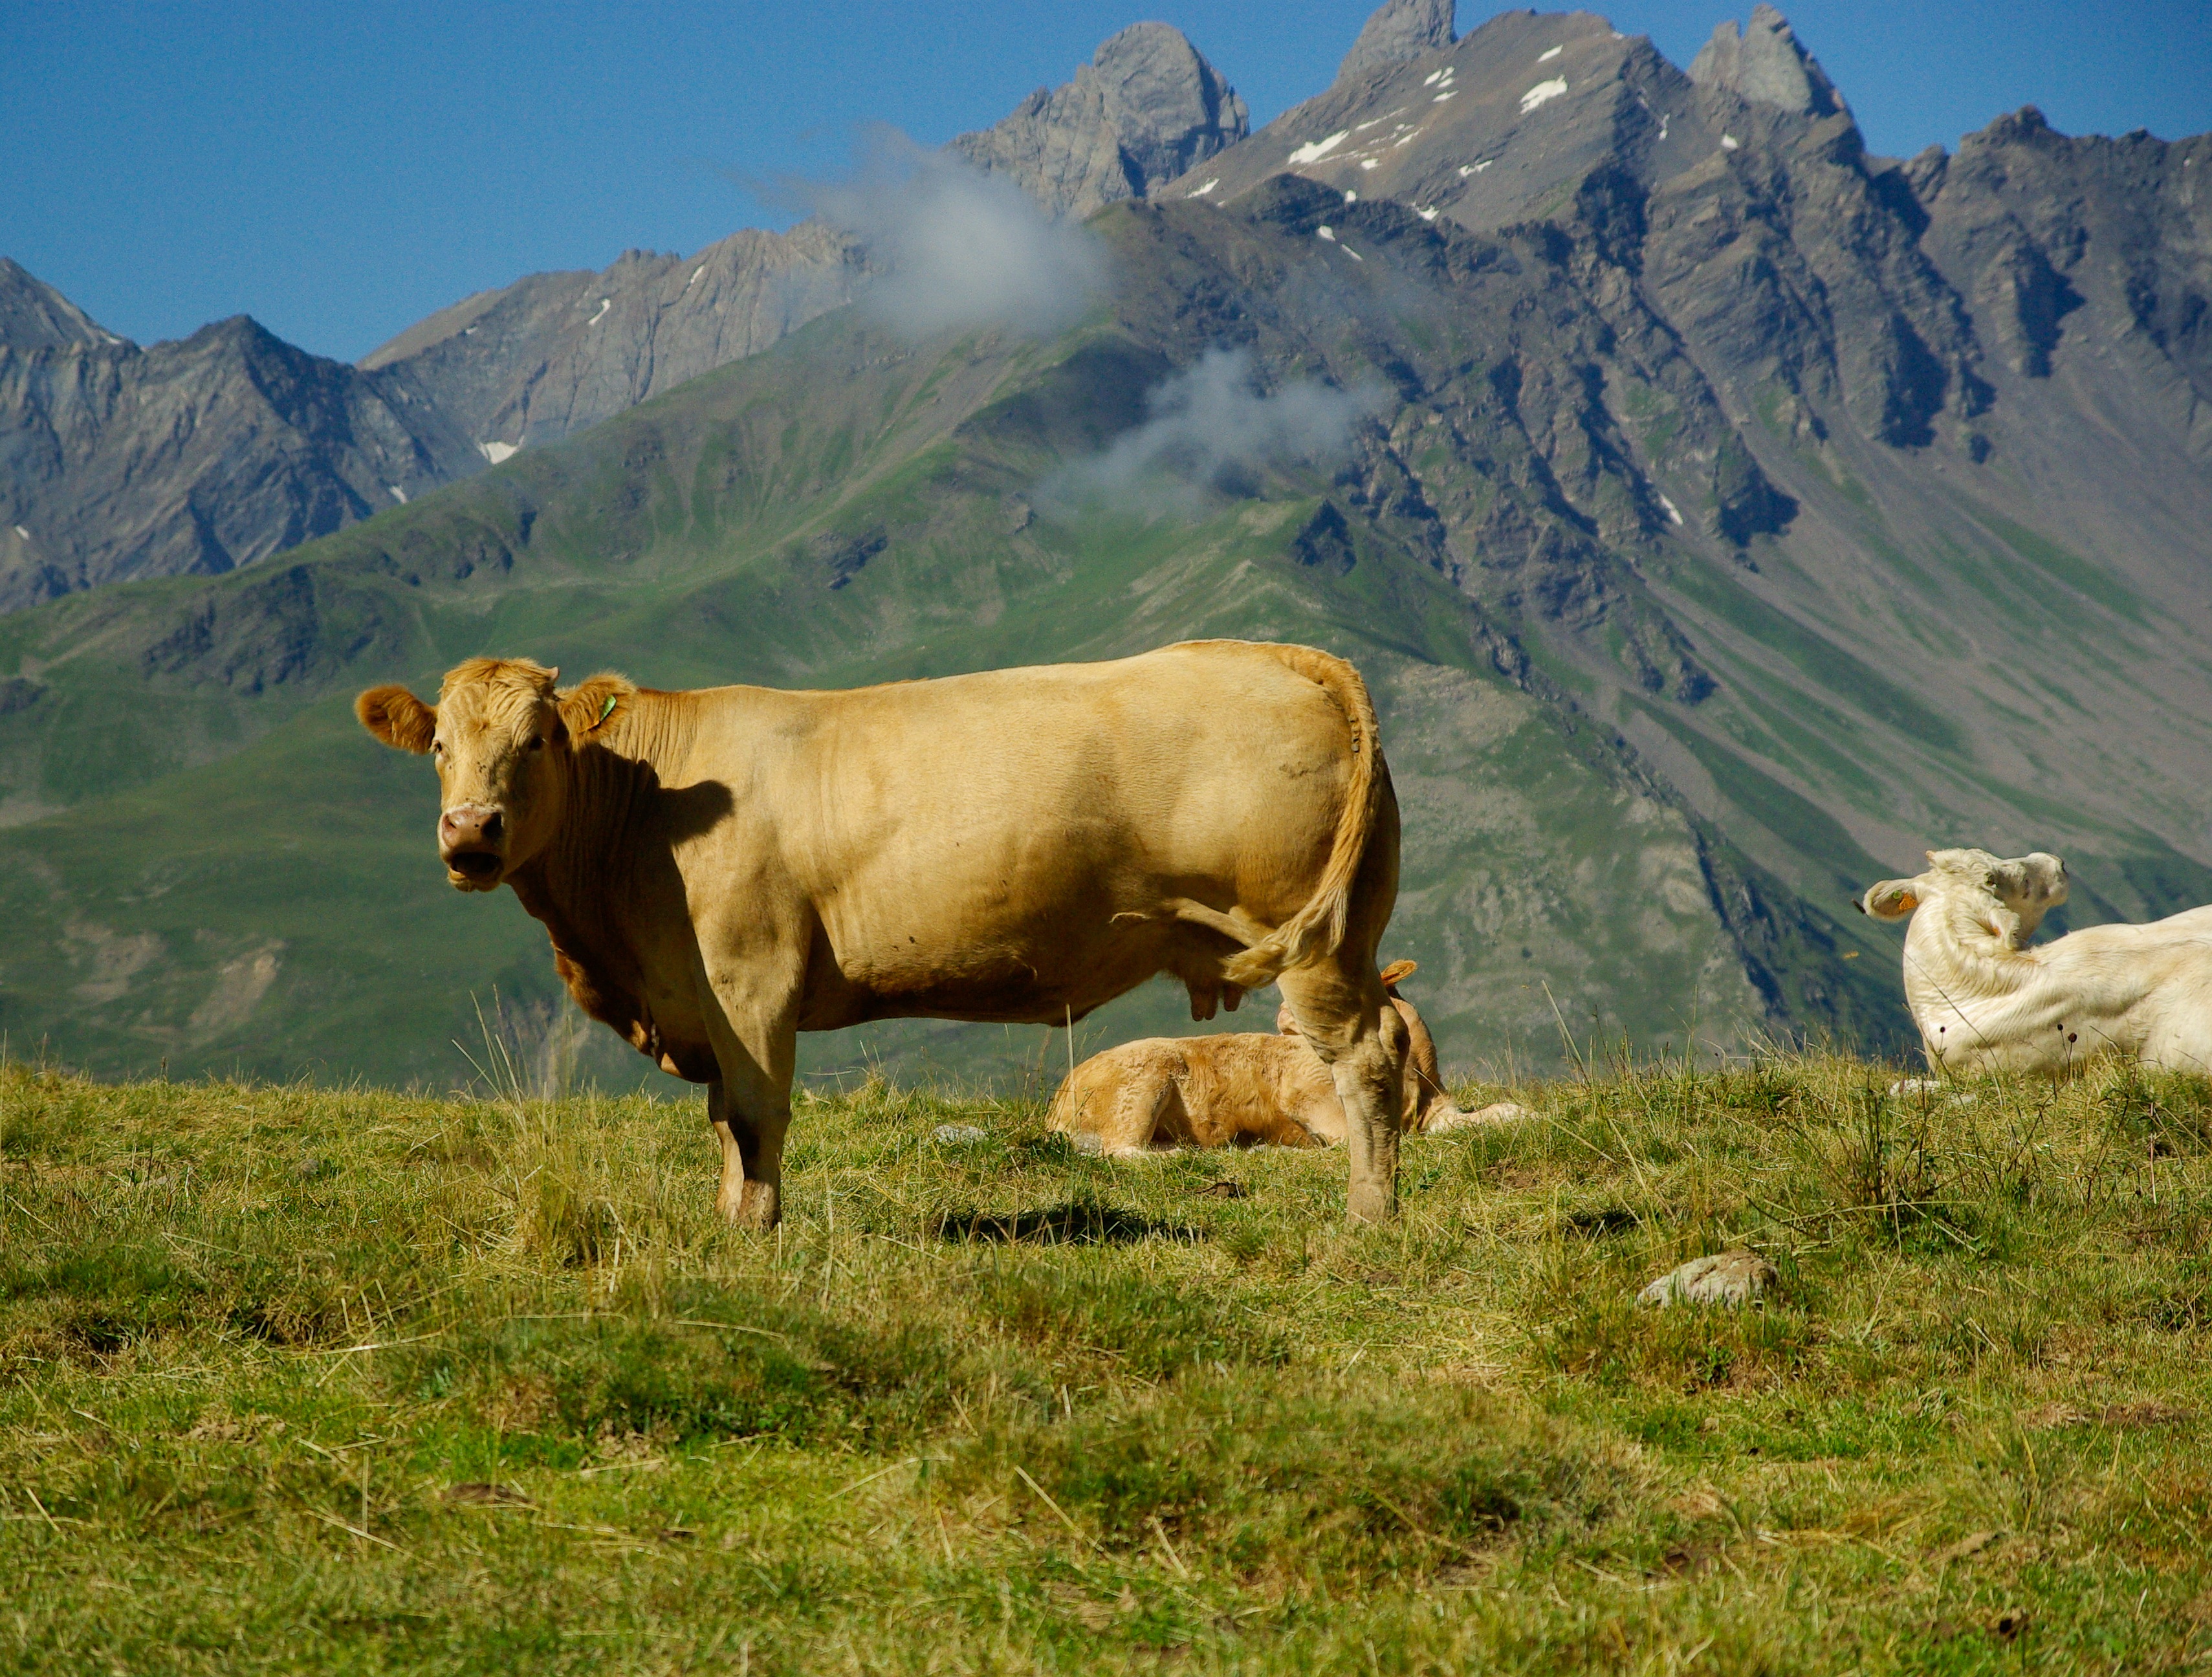
landscape, grass, wilderness, mountain, hiking, meadow, prairie, mountain range, wildlife, herd, pasture, grazing, mammal, plain, cows, alps, grassland, plateau, ecosystem, steppe, rural area, mountain pastures, natural environment, mountainous landforms, cattle like mammal